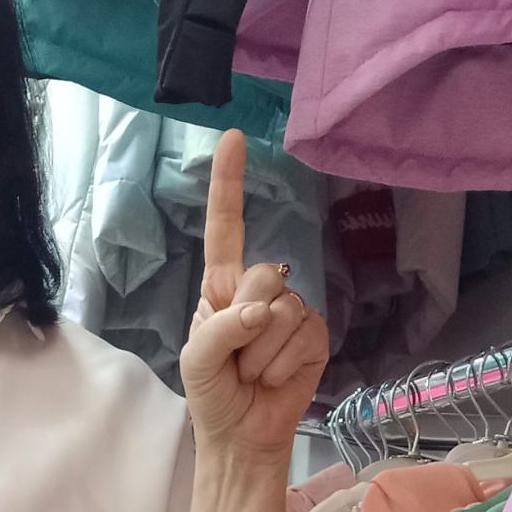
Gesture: one